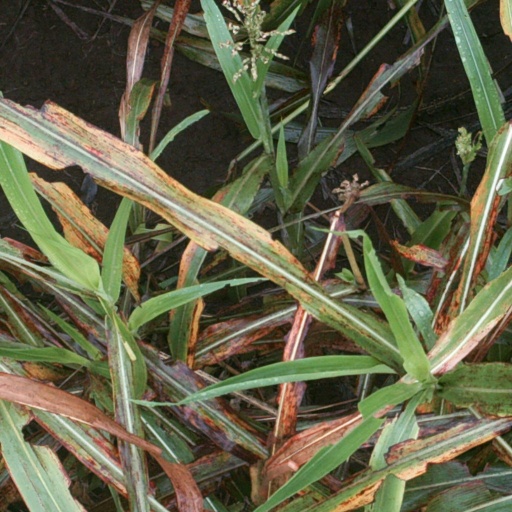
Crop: sorghum